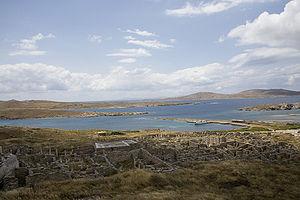
Maurice Holleaux, né à Château-Thierry le 15 avril 1861 et mort à La Ferté-sous-Jouarre le 21 septembre 1932, est un historien, archéologue et épigraphiste français spécialiste de la Grèce antique.
Délos est l'une des îles des Cyclades, en Grèce. Minuscule, aride, inhabitée depuis longtemps, elle se situe en face de l'île de Rhénée et à proximité de Mykonos. Ses pentes sont douces et le mont Cynthe ne dépasse pas 113 m. Le port a toujours été exposé aux vents qui, dès qu'ils se lèvent, rendent l'île inaccessible. Dans la partie basse se trouvait jadis un lac sacré d'eau douce, aujourd'hui à sec.